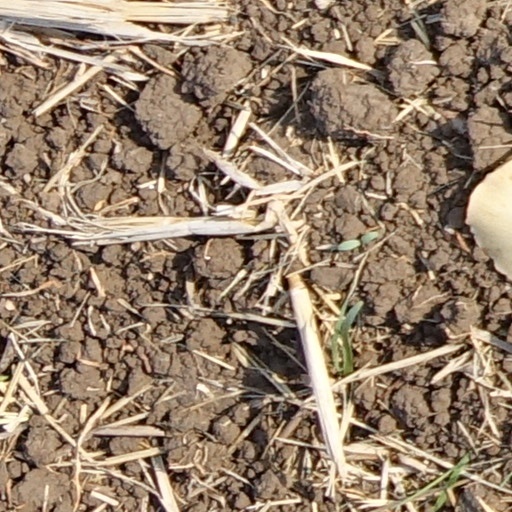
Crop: wheat